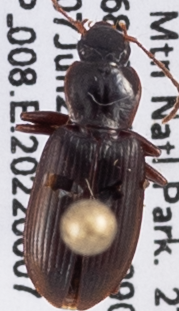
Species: Calathus advena
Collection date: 2022-06-07
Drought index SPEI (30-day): -0.02
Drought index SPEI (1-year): -1.082
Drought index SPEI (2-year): -1.13